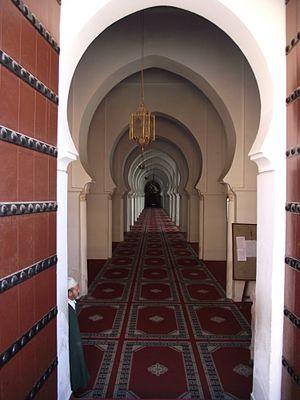
Marrakech, Koutoubia, 1158-59